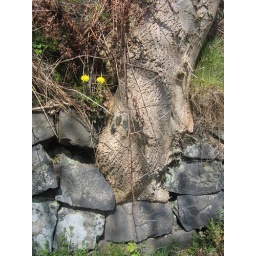
The tree in the wall